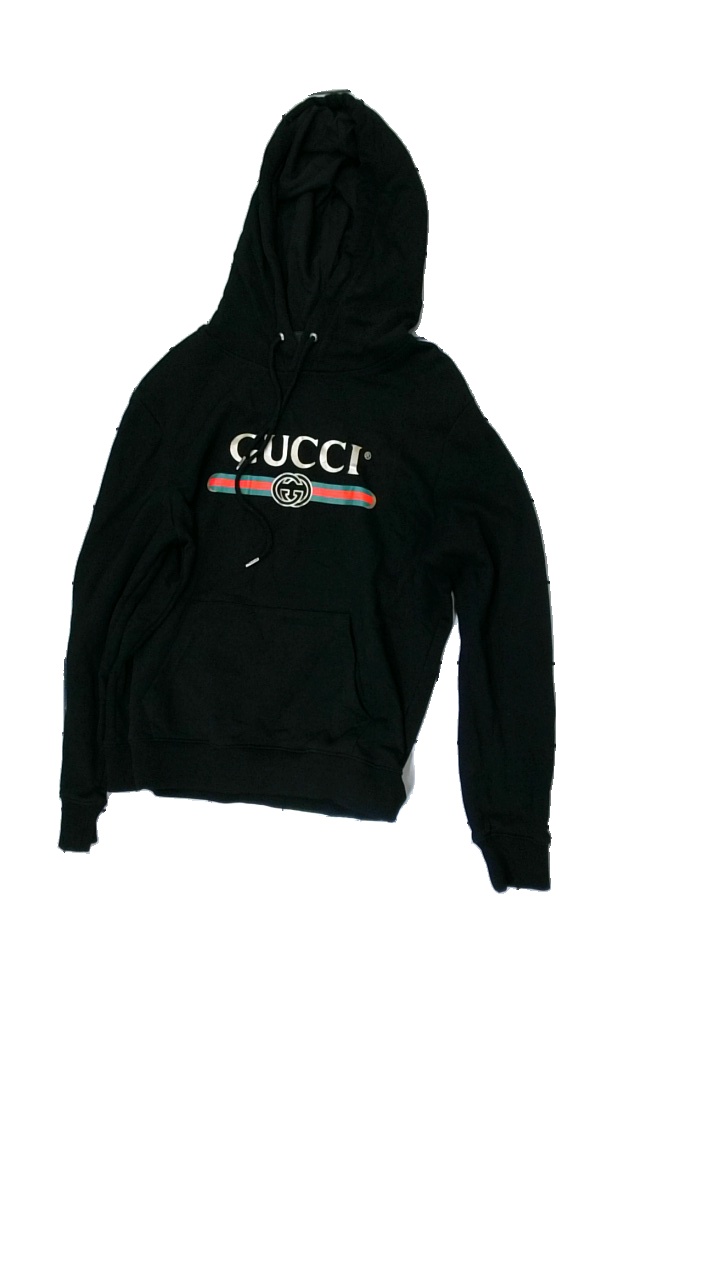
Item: Hoodie (Unisex)
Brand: Gucci
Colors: Black, Green
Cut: Regular
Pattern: Logo print
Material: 100% cotton
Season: All
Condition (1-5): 4
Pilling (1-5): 4
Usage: Reuse
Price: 50-100